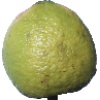
Label: Limes 1